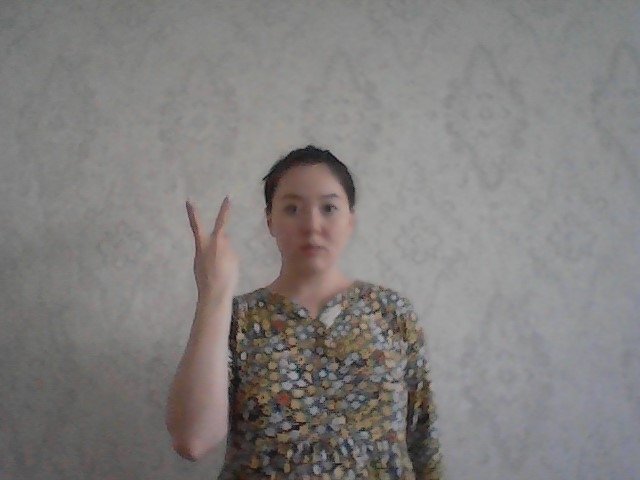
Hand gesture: peace_inverted